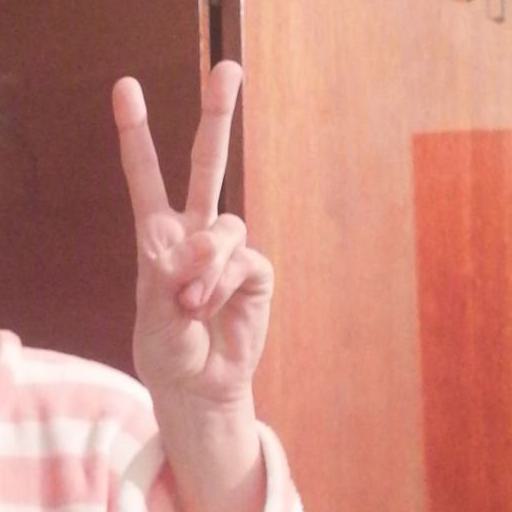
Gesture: peace